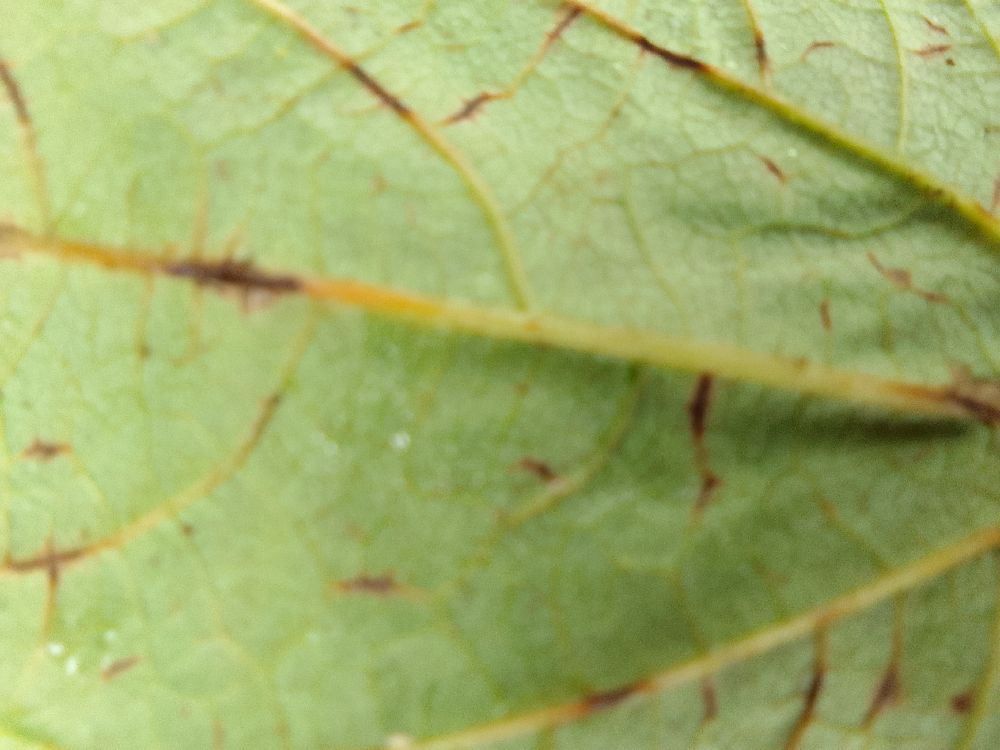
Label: anthracnose